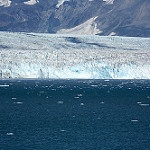
Scene: Outdoor